Methodist Episcopal Church (Pierre, South Dakota)

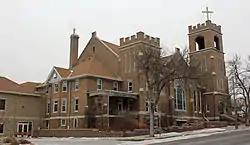
The church as viewed from Central Avenue North.

The Methodist Episcopal Church built in 1910 is an historic Methodist church located at 117 Central Avenue, North in Pierre, South Dakota. The original congregation, which dates from 1880, moved in 1881 from rented halls to its first building on Fort Street. In 1883 it moved to a building on the present Central Avenue site. The present Late Gothic Revival-style building was built in 1910. It was designed by John P. Eisentraut of the Black Hills Company, architects of Deadwood, and built by parishioner F. Turner. It "included space for the first library in Pierre, a gymnasium, and a plunge pool." On May 9, 1997, the 1910 building was added to the National Register of Historic Places. It is now the Pierre First United Methodist Church.